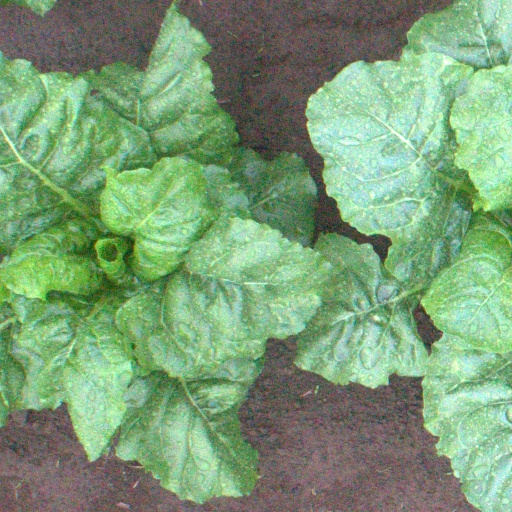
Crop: sugar beet